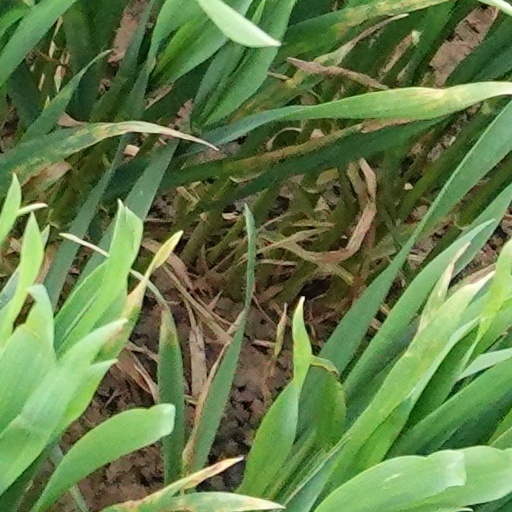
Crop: wheat